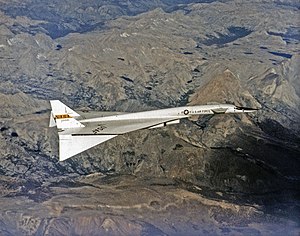
North American XB-70 Valkyrie
North American XB-70 Valkyrie var et supersonisk strategisk bombeflyprojekt udviklet af North American Aviation Inc.. Flyet, som kunne flyve over tre gange lydens hastighed, blev udviklet med henblik på at erstatte Boeing B-52 Stratofortress, men blev droppet på grund af nedskæringer i forsvarsbudgettet.